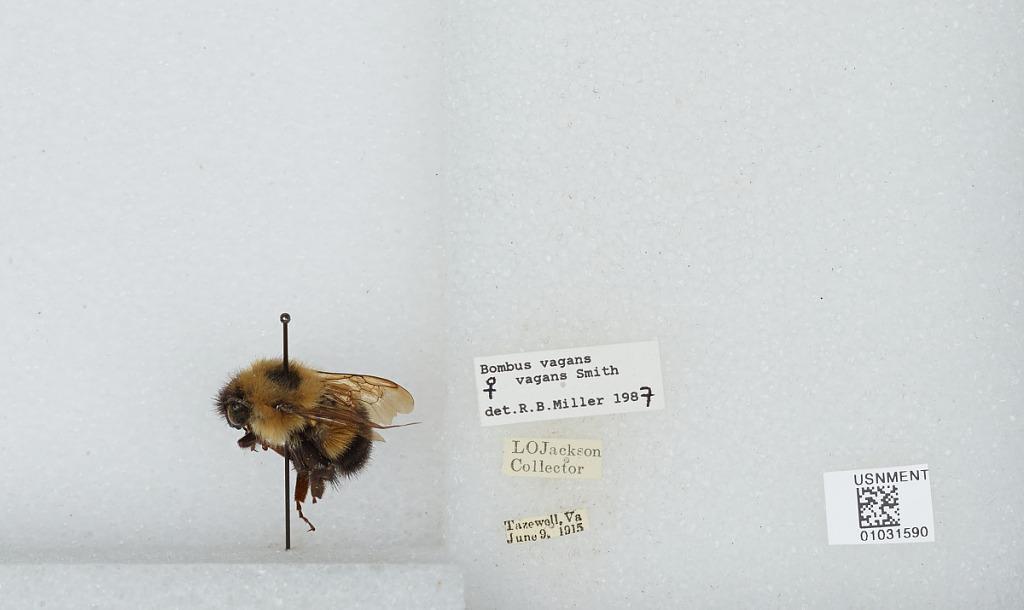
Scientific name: Bombus (Pyrobombus) vagans vagans Smith
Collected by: L. Jackson
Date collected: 1915-6-9
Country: United States
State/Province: Virginia
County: Tazewell
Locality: Tazewell
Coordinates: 37.1148, -81.5196
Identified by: Miller, R. B.